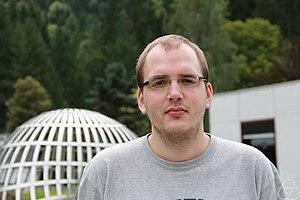
Karim Alexander Adiprasito est un professeur allemand de mathématiques à l'université de Copenhague, qui travaille dans le domaine de la combinatoire. Il est également professeur de mathématiques à l'université hébraïque de Jérusalem.